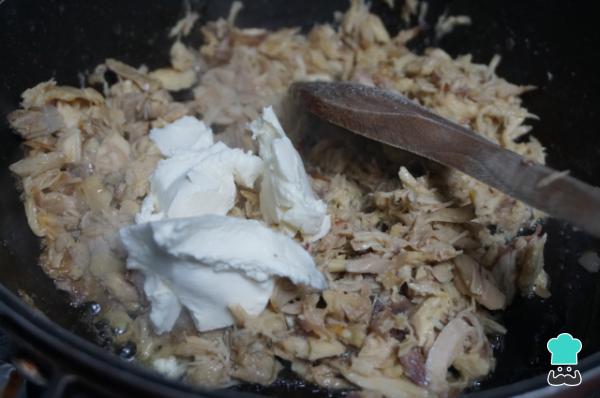
Si utilizas pollo de cocido, retira los huesos y las grasas para limpiarlo bien. Si dispones de pollo que ha sobrado de otra ocasión, puedes hacerlo y aprovecharlo. A continuación, pícalo y, una vez pochada la cebolla, añade el pollo y rehoga un par de minutos. Luego, añade un poco de sal y queso de untar, mezcla poco a poco hasta que se integre todo.